Sierra Foothills AVA

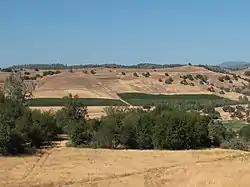
Vineyards near Vallecito, California

Sierra Foothills is a vast American Viticultural Area (AVA) encompassing portions of seven of the twelve California counties in the foothill "belt" of the Sierra Nevadas in north-central California, an interior range that extends about in a northwest-southeast orientation from Mt. Lassen to Walker Pass near Bakersfield. The viticultural area is approximately long and lies to the east of Sacramento. It was established on December 18, 1987 by the Bureau of Alcohol, Tobacco and Firearms (ATF), Treasury after evaluating the petition filed by the Sierra Foothills Winery Association of Somerset, California for the establishment of a viticultural area named "Sierra Foothills" in portions of Yuba, Nevada, Placer, El Dorado, Amador, Calaveras, Tuolumne and Mariposa Counties. Wine grapes were introduced to the area in the nineteenth century during the California Gold Rush of 1849. Over 280 vineyards/wineries are located within its boundaries.